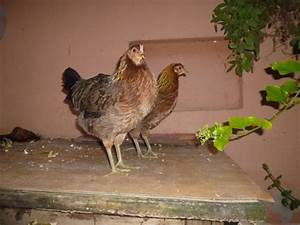
Label: gallina